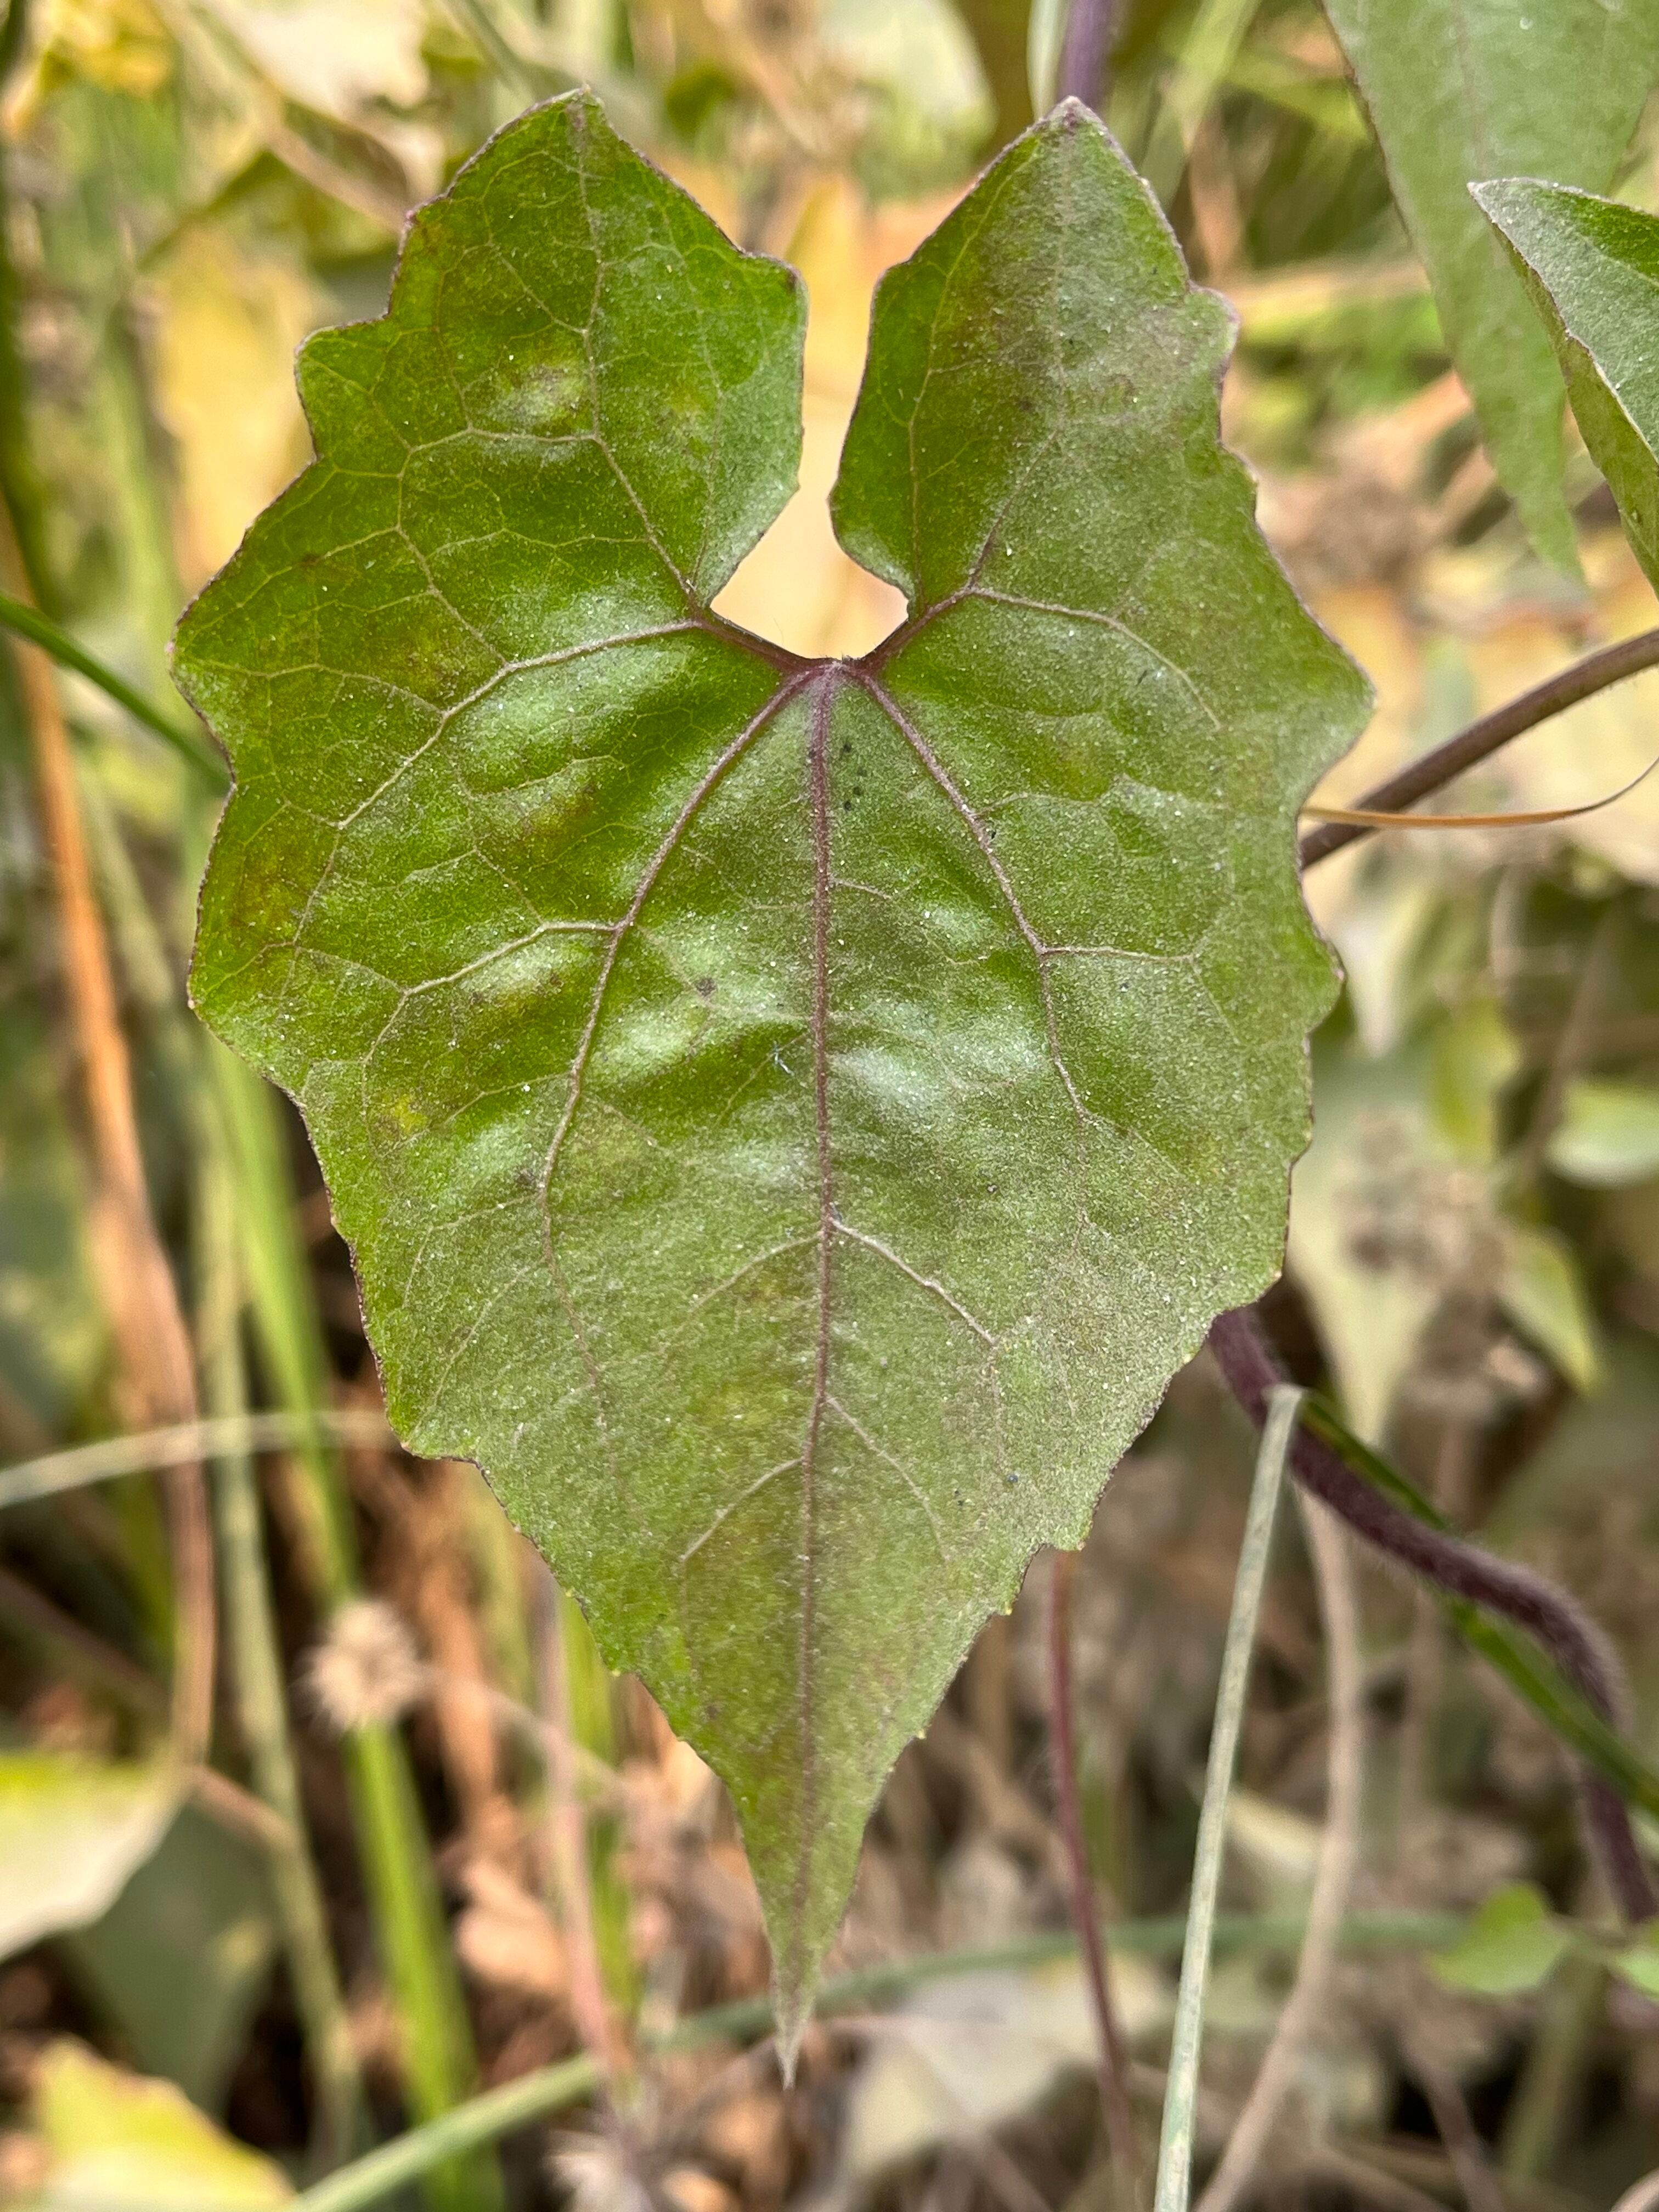
Plant species: mikania-micrantha